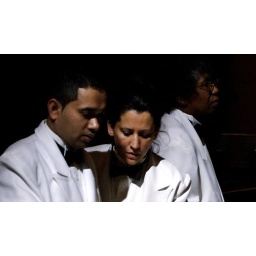
three in white coats and black bow ties